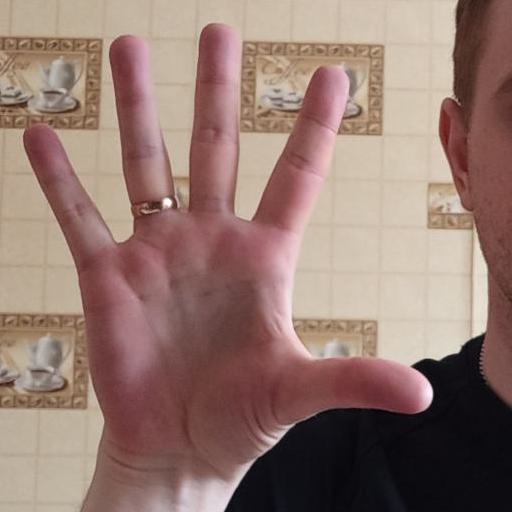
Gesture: palm